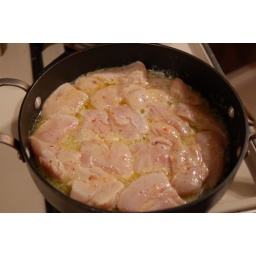
cooking in a little melted butter with garlic, black pepper, and oregano... i wound up adding red wine later